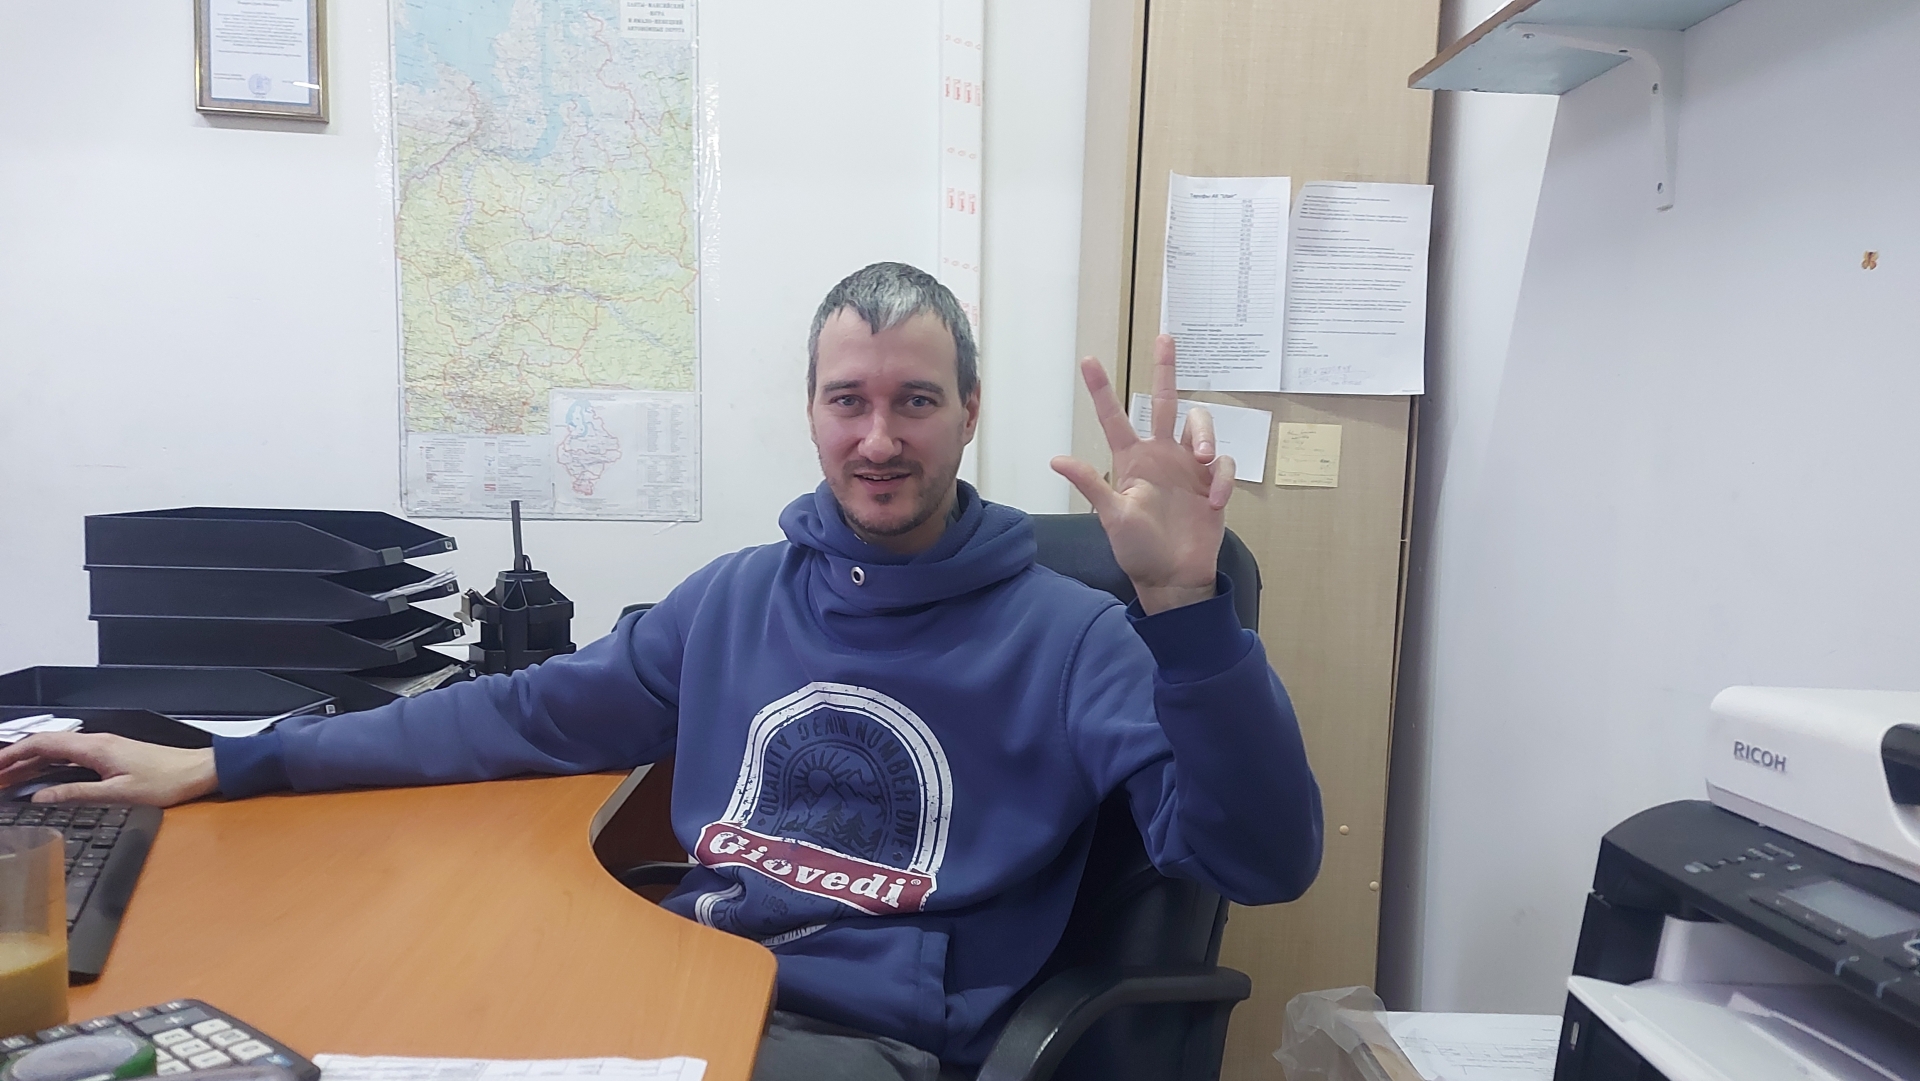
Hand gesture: three2